Kirkcaldy Galleries

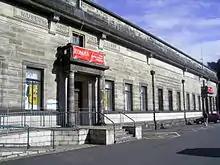
Kirkcaldy Galleries

Kirkcaldy Galleries is the main museum, library and exhibition space in Kirkcaldy in Fife, Scotland.